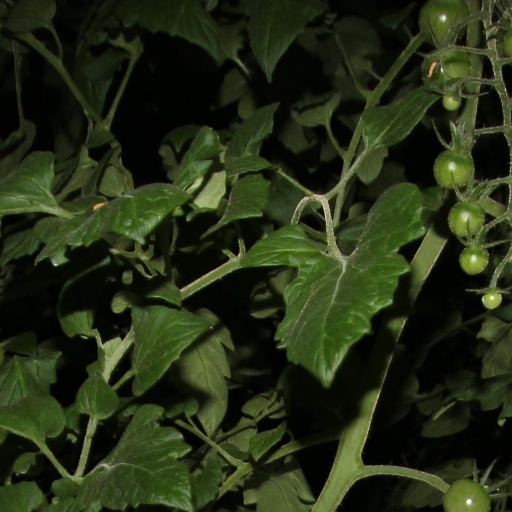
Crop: tomato